Hellboy (2019 film)

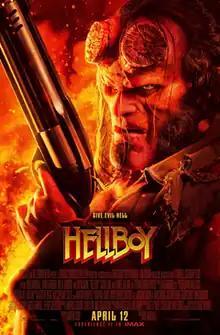
Theatrical release poster

Hellboy is a 2019 superhero film based on the Dark Horse Comics character. A reboot of the "Hellboy" film series, it is the third live-action entry in the franchise. Directed by Neil Marshall, the film stars David Harbour in the title role, alongside Milla Jovovich, Ian McShane, Sasha Lane, Daniel Dae Kim, and Thomas Haden Church. The film draws inspiration from the comic books "", "", "", and "Hellboy in Mexico". In the film, Hellboy struggles with his psyche while preventing a resurrected sorceress from conquering the world.